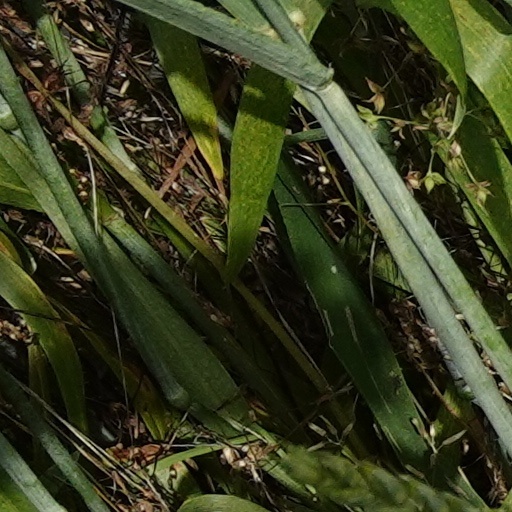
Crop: wheat